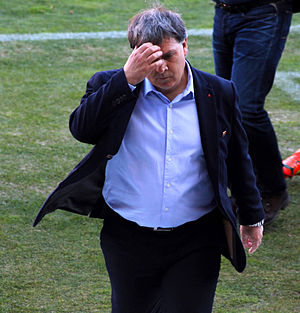
Gerardo Martino
Gerardo Daniel „Tata“ Martino er en argentinsk fodboldtræner og tidligere fodboldspiller, der er indtil 17. maj 2014 var cheftræner for FC Barcelona.